Air Assault Badge

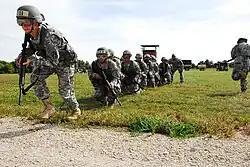
Students at Fort Riley rehearse maneuvers during Combat Assault Phase.

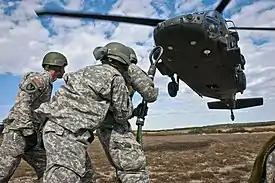
Students at Fort Hood brace against the propwash of a UH-60 Black Hawk as they prepare to attach a slingload during one of the course's practical exercises.

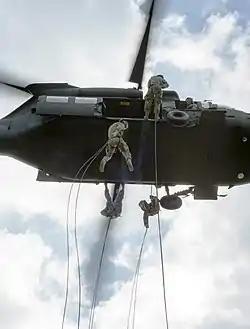
Students at Camp Gruber practice rappelling from a UH-60 Black Hawk.

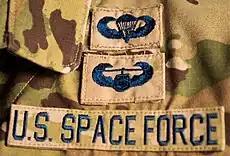
Example of U.S. Space Force wear of the Air Assault Badge on the Operational Camouflage Pattern uniform

Currently, in order for a US servicemember to be awarded the Air Assault Badge, they must first complete a 10 1/2-day course of instruction at the US Army Air Assault School. This course consists of the following phases of training: